HMS Lurcher (1912)

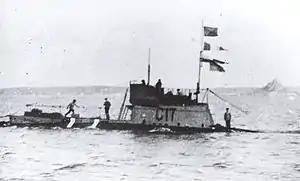

At about noon on 6 July 1918 a squadron of five German seaplanes returning from a daylight raid on Lowestoft and Walmer came across on the surface east of Orford Ness. Their machine-gun attack killed the commanding officer and four other men, as well as mortally wounding the coxswain. The steering gear, compasses and radio were all damaged. The first lieutenant, Sub Lieutenant Cobb, attracted the attention of at about 12:45, and a tow was established. The seaplanes carried out further attacks on both submarines between 3:18 and 3:45 pm, and it was not until the arrival of "Lurcher" that the enemy seaplanes were driven off.